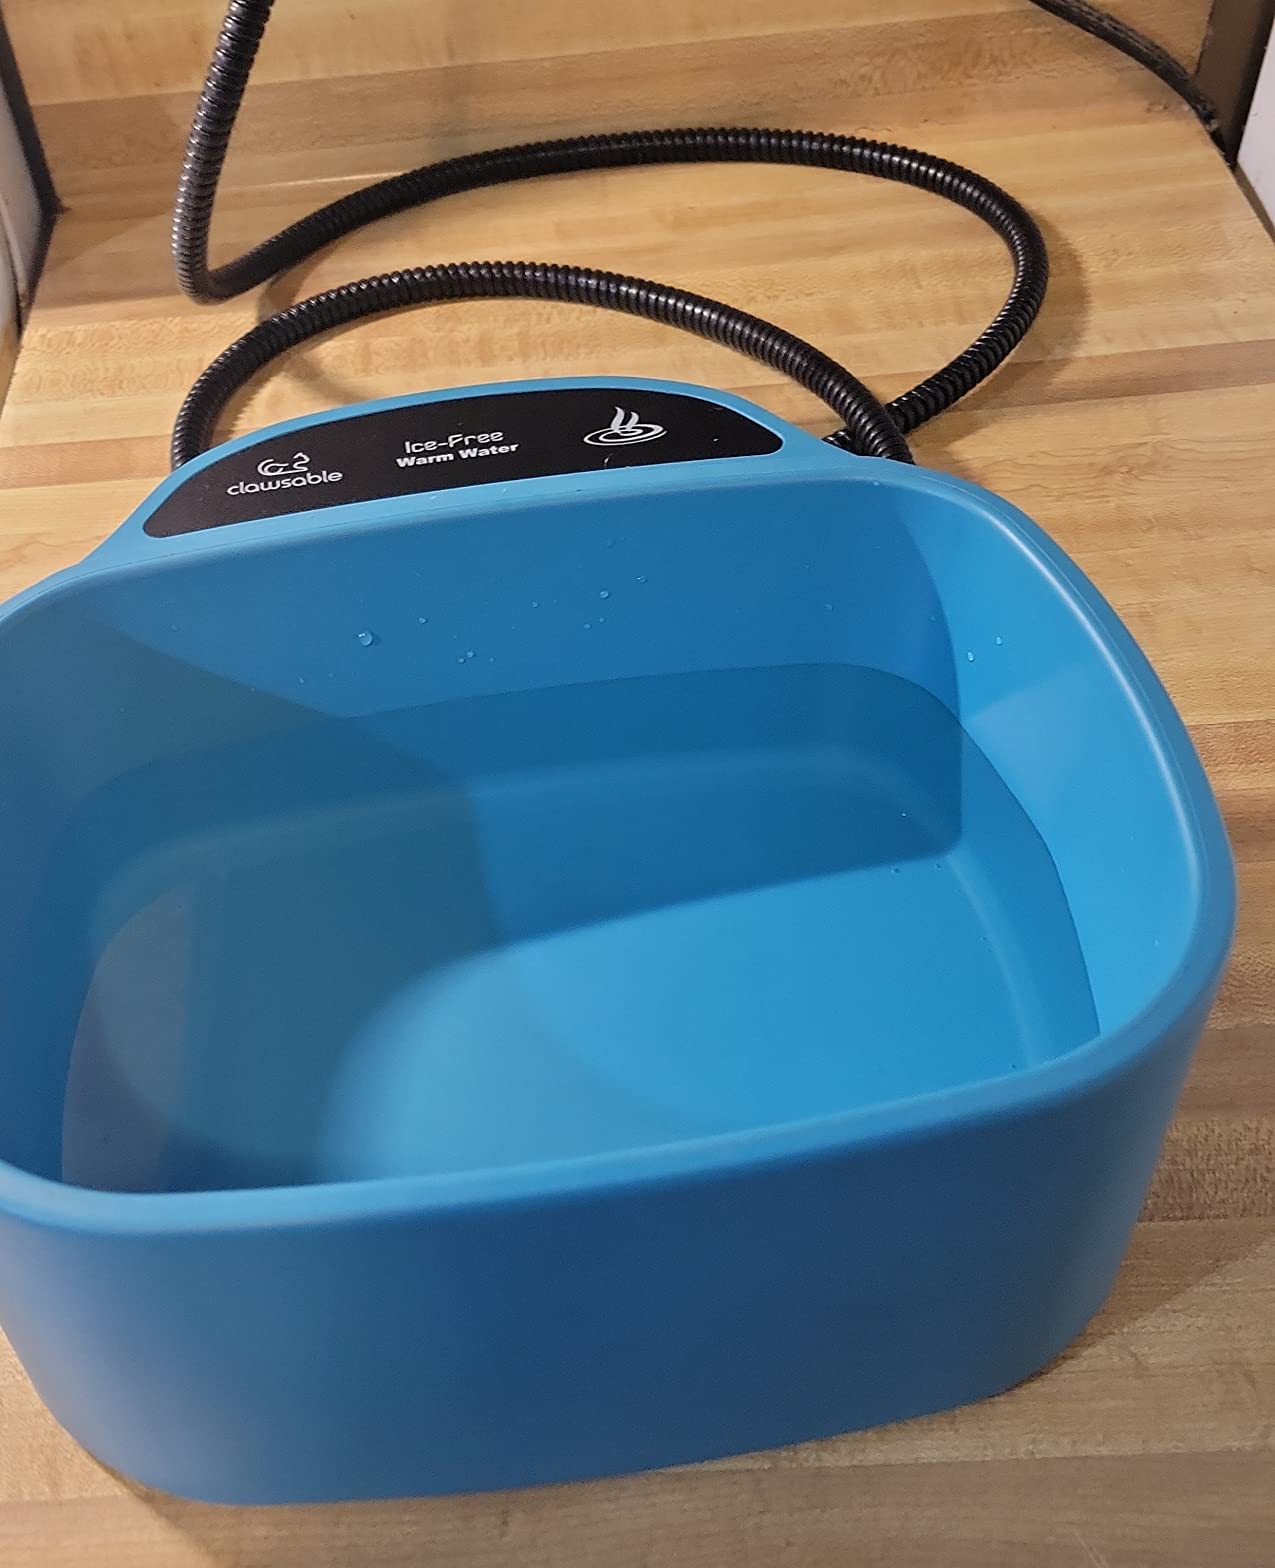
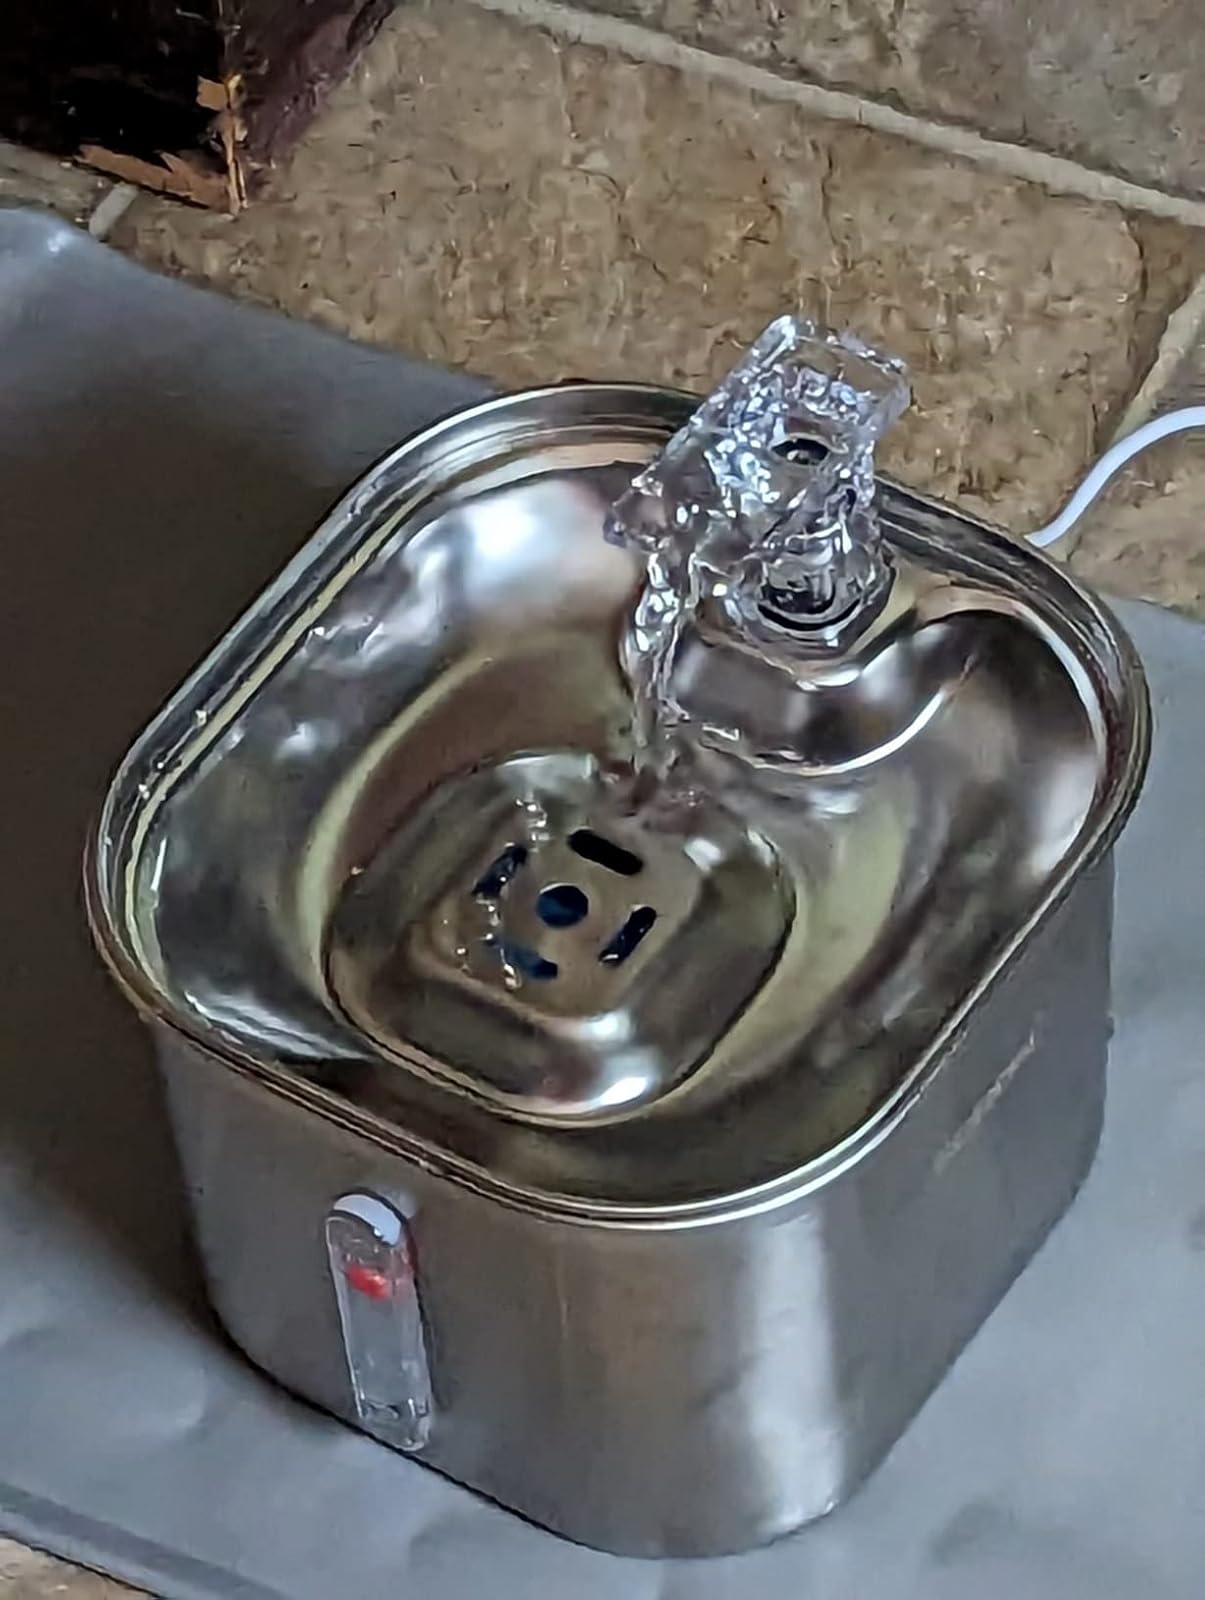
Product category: items_bowl
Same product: no